The Forest (2005 film)

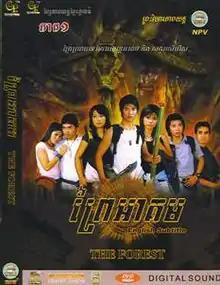
The Forest poster.

The Forest is a 2005 Cambodian monster thriller film directed by Heng Tola, the director of Khmer Blockbuster films, such as "Gratefulness" and "Neang Neath".